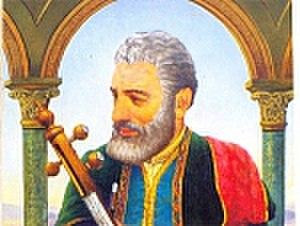
Naghach Hovnatan ou Hovnatan Naghach est un peintre, poète et chanteur arménien né en 1661 à Shorot et mort en 1722. Ce poète qui a marqué la transition entre la poésie arménienne médiévale et l'école des achough est également le fondateur d'une dynastie de peintres, les Hovnatanian.